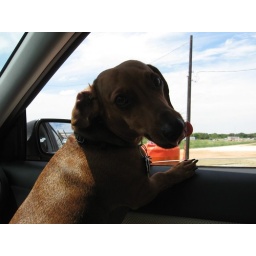
Was doing field work near a friend's house. Picked up his dog and took him along for the ride.